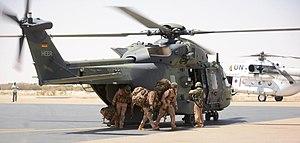
La guerre du Mali est un conflit armé qui a lieu au Mali depuis 2012, à la suite d'une insurrection de groupes salafistes djihadistes et indépendantistes pro-Azawad. Elle s'inscrit dans le contexte de la guerre du Sahel et des rébellions touarègues contre l'État malien.